Mercedes-Benz in motorsport

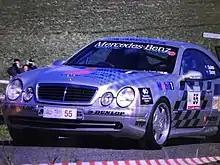
Mercedes-Benz CLK 55 AMG Works Tarmac Rally Car

In 2001, Mercedes-Benz and AMG returned to tarmac rallying, with a specially modified version of the W208 CLK55 AMG. Mercedes-Benz and AMG created a one off works Tarmac Rally Car to compete with full factory support in the 2001 Targa Tasmania tarmac rally in Australia. Mick Doohan, 5 time motorcycle world champion, was chosen as the works driver.